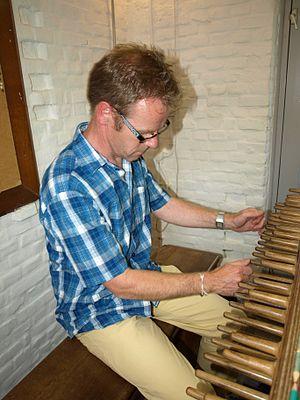
Le monument belge est un monument situé sur l'Amersfoortse Berg à Amersfoort. Il fut érigé par la Belgique en souvenir de l'internement des militaires belges réfugiés aux Pays-Bas durant la Première Guerre mondiale. C'est en surface le plus grand monument des Pays-Bas.
Wim Ruessink, né le 22 mars 1965, est un musicien et compositeur néerlandais, dont les instruments de prédilection sont l'orgue et le carillon.